Rochford, Worcestershire

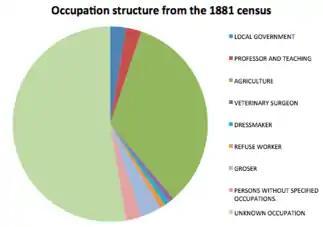

Historically, employment in Rochford was firmly based within the agriculture sector, which employed over 33.5% of the population in 1881. According to the 2011 census there was currently nobody employed within the agricultural sector: of the 118 people of working age in Rochford (those aged 16–74 in employment), 23.7% were skilled tradespersons and 15.3% were employed in a senior capacity as either directors or managers. The 1881 census also revealed that over 50% of the population were of unknown occupation or not in employment. The pie chart shows the types of occupations of the population of Rochford, and the percentage of the population employed in each sector.